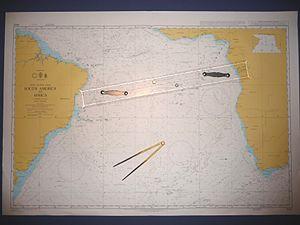
Le permis bateau plaisance est le permis de conduire les véhicules nautiques de plaisance à usage personnel. Selon les pays, la conduite d'un véhicule nautique de plaisance est sujette à l'obtention de formes différentes de permis.